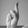
ASL letter: R